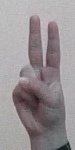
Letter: taa